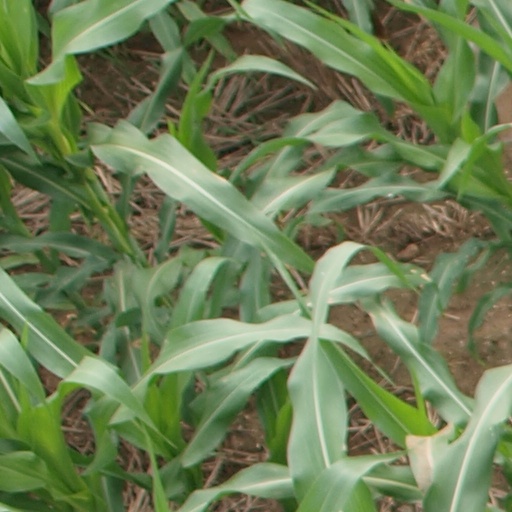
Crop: maize; corn